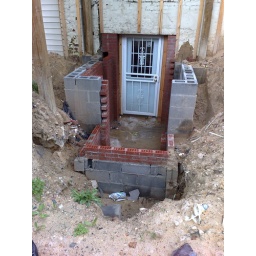
This set of stairs is still under construction, but at least there is a solid wall around the door